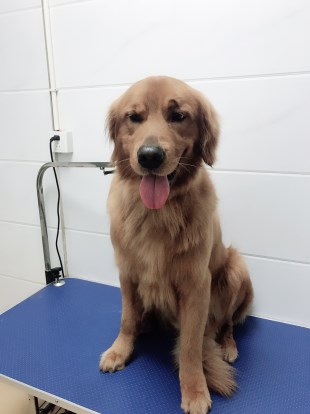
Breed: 5355-n000126-golden_retriever